1947 Michigan Wolverines football team

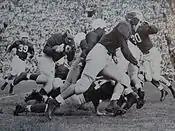
Weisenberger blocks for Chappuis against Stanford

On September 27, 1947, Michigan opened the season with a non-conference game against Michigan State College. Playing in Ann Arbor in front of 73,115 spectators, the Wolverines defeated the Spartans, 55–0. The game was the first as head coach of the Spartans for Biggie Munn, who had been an assistant coach at Michigan from 1938 to 1945. Michigan dominated the game, outgaining Michigan State 504 yards to 56. Michigan head coach Fritz Crisler played second, third, and fourth string players later in the game, using 37 players in all. Bob Chappuis ran for three touchdowns and threw a touchdown pass for another. Jim Brieske made seven of eight point after touchdown (PAT) attempts in the game.